Karel Sladkovský

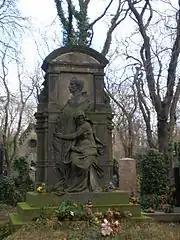
Grave of Karel Sladkovský at Olšany Cemetery

Since the time of his death he was popularly commemorated by building the statues or renaming the streets and squares after him, including Sladkovského Square in Prague-Žižkov.